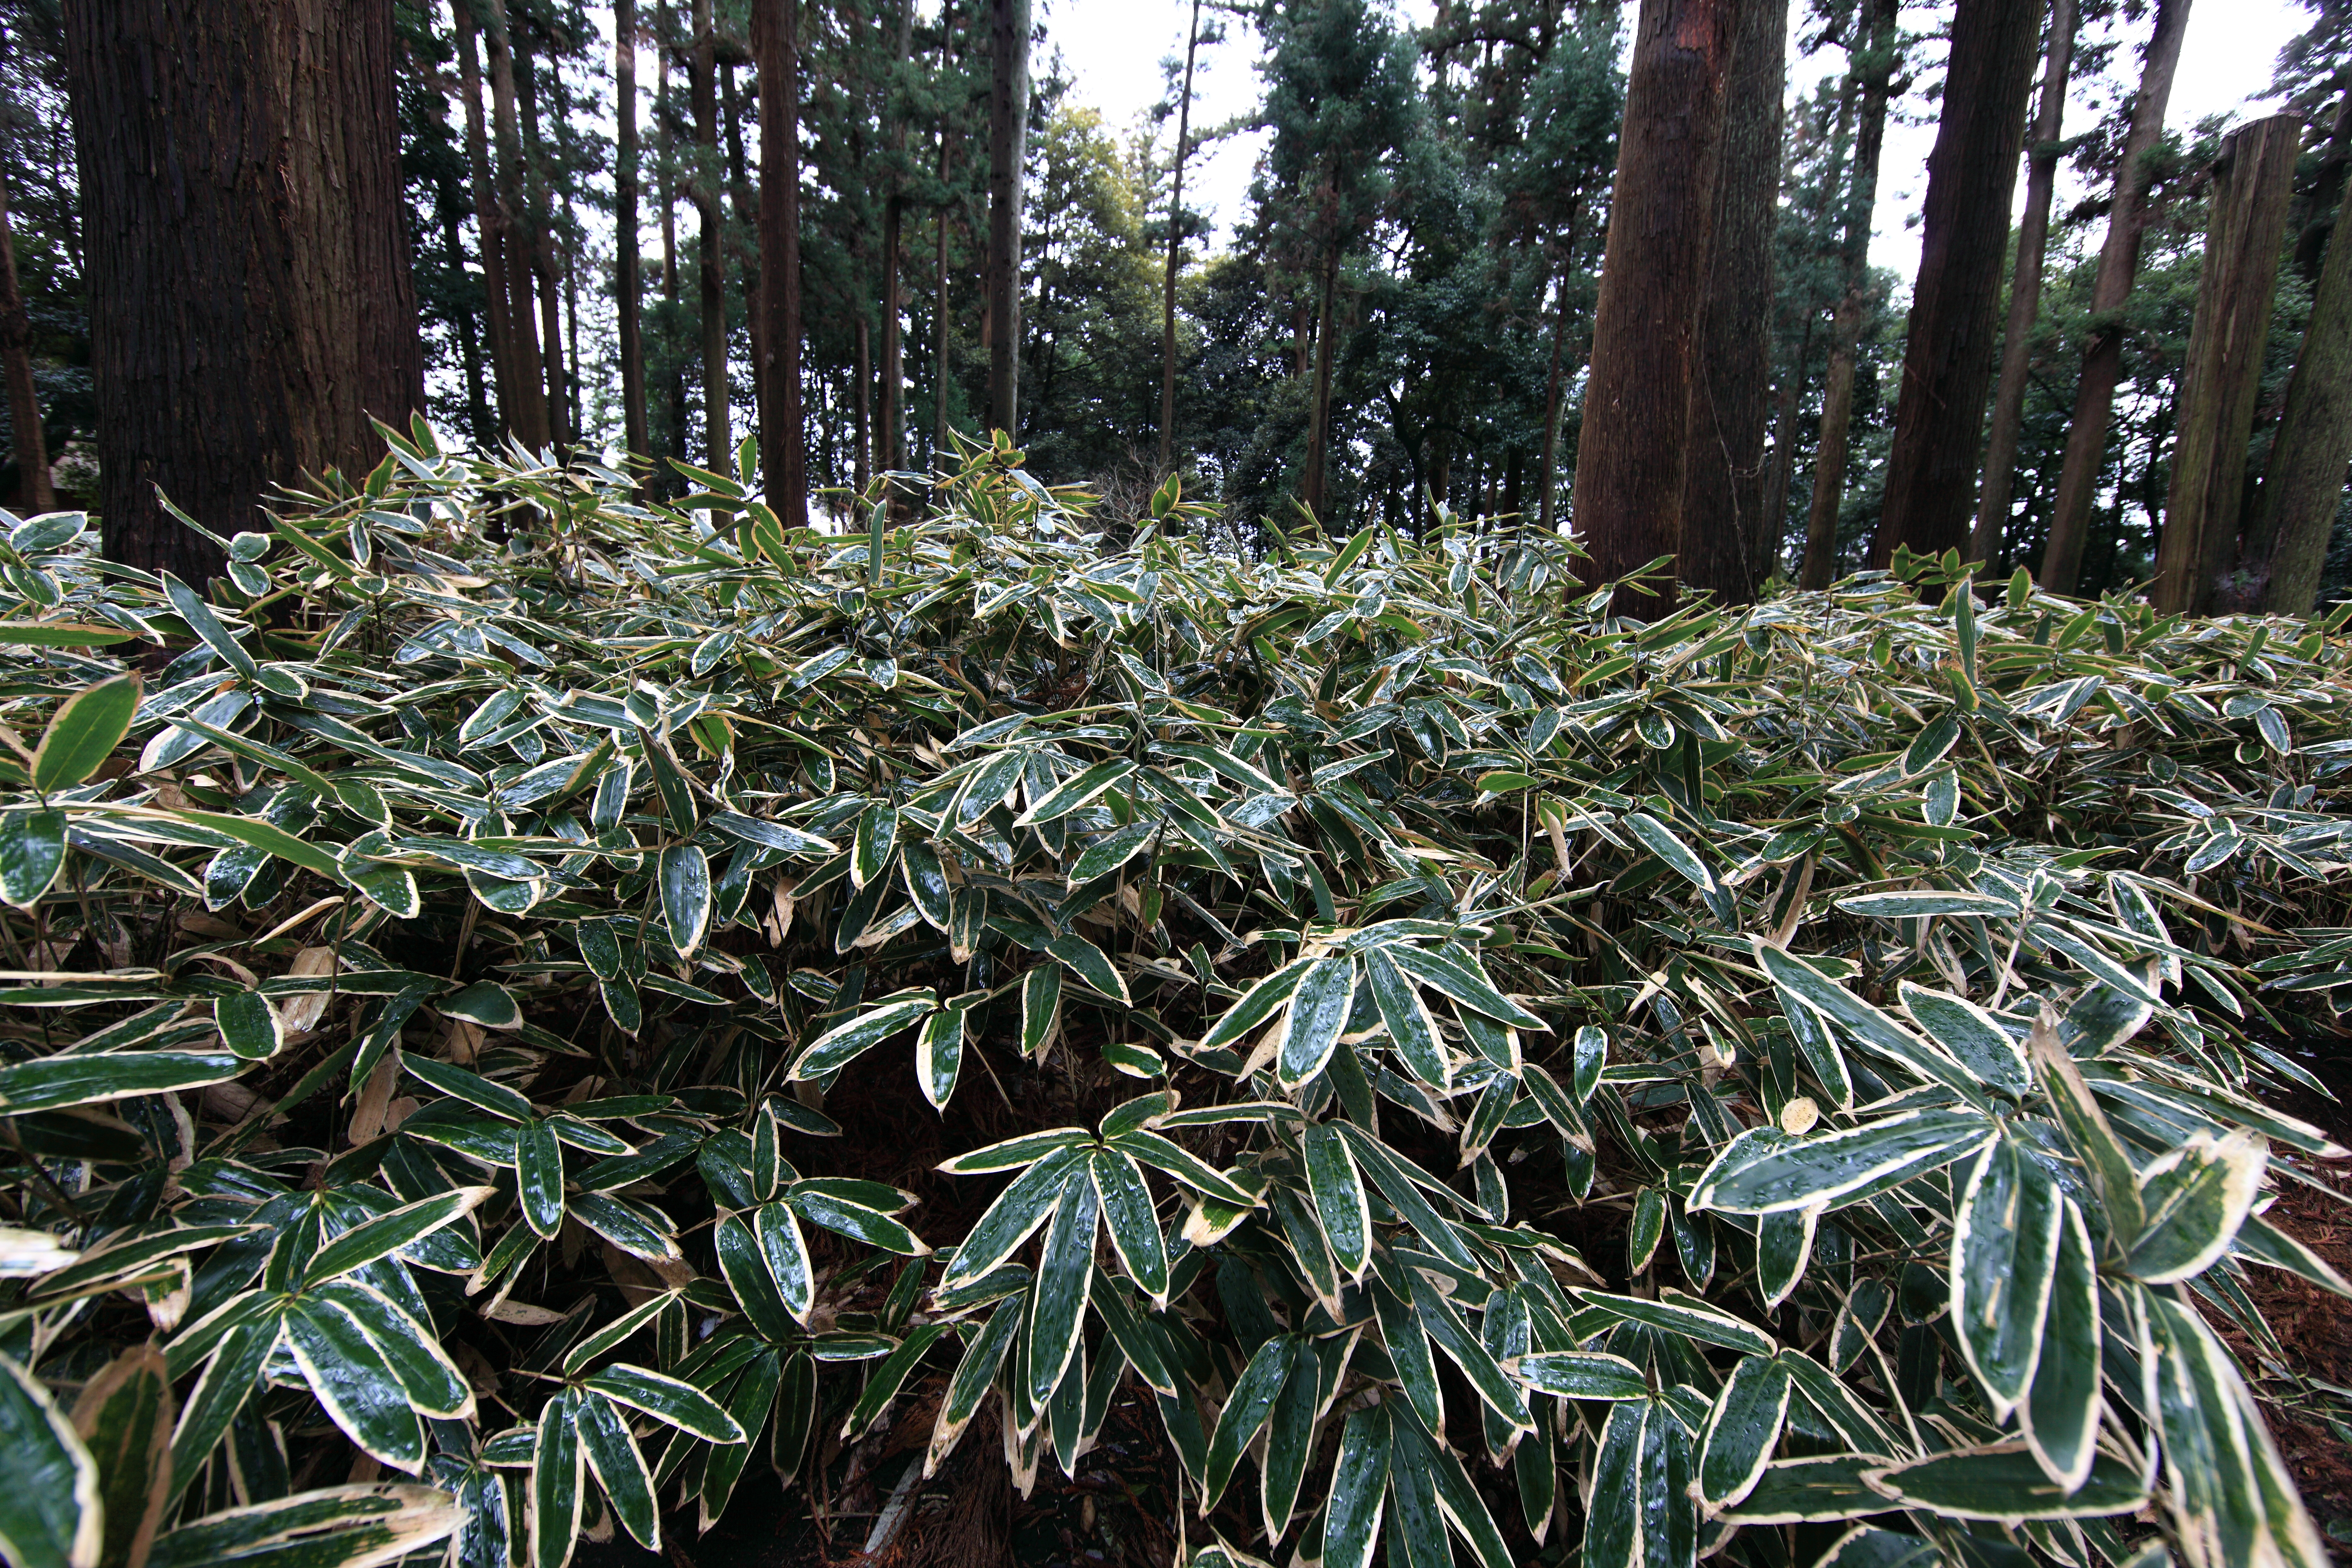
tree, forest, plant, leaf, flower, pattern, green, high, jungle, produce, botany, flora, background, shrub, rainforest, plantation, wallpaper, 5d, hires, woodland, markii, hi, res, resolution, kairakuen, ibarakiken, mitoshi, flowering plant, woody plant, land plant